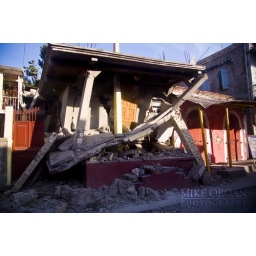
Majority of my shots of the town were in a truck through dirty windows, so not the best pictures